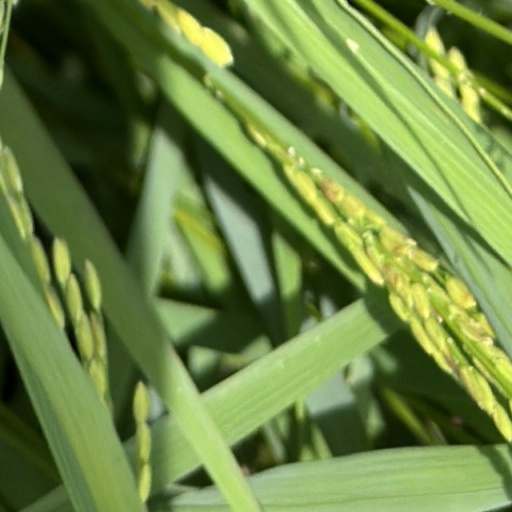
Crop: rice